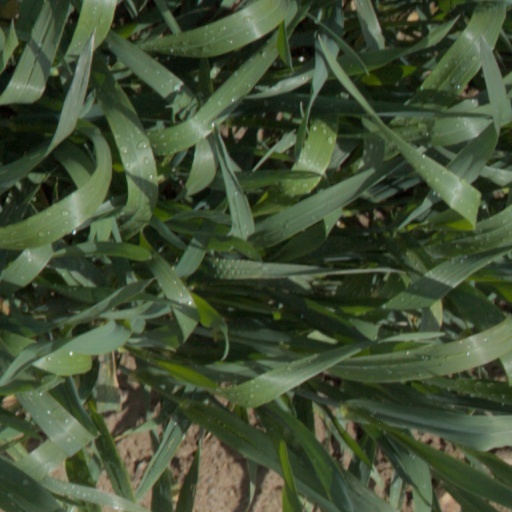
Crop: wheat